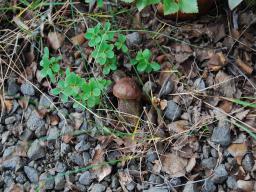
Label: Background_without_leaves